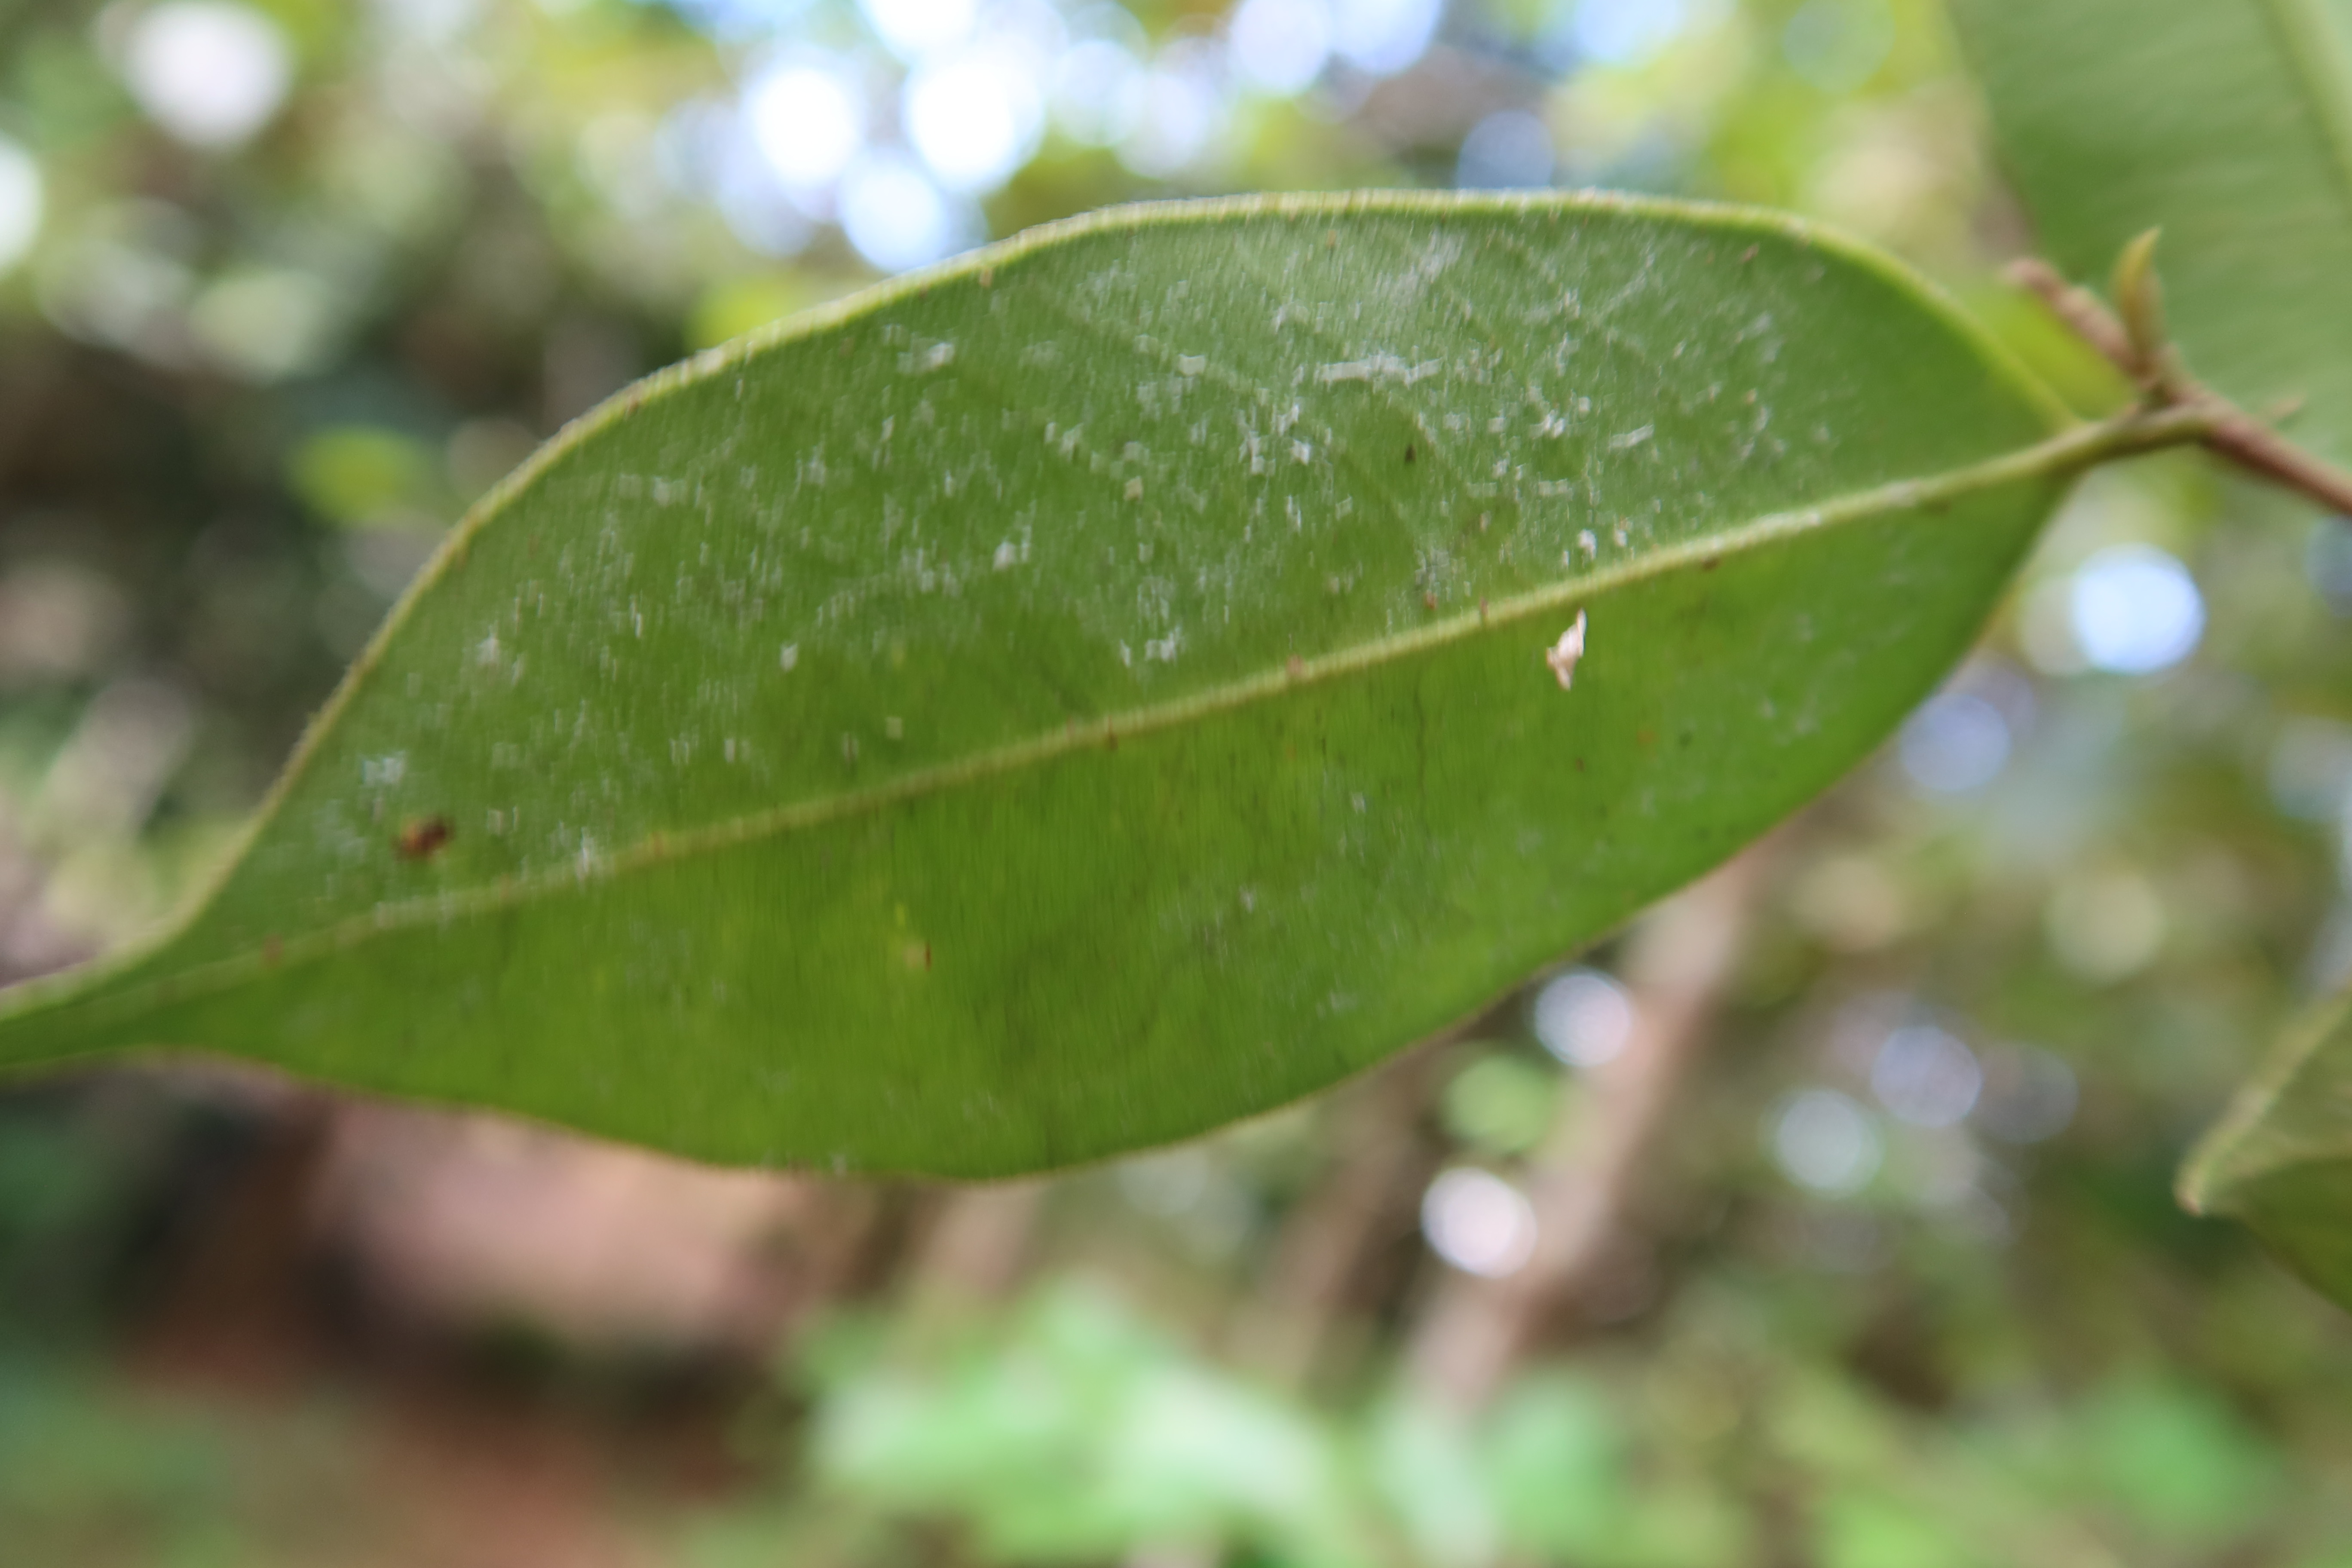
Label: Mealy bugs